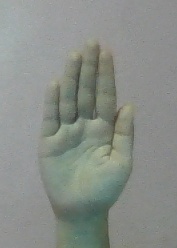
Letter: seen